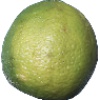
Label: Limes 1